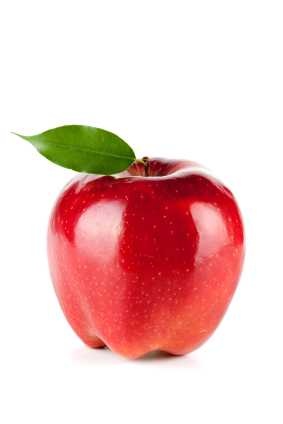
Label: Apple